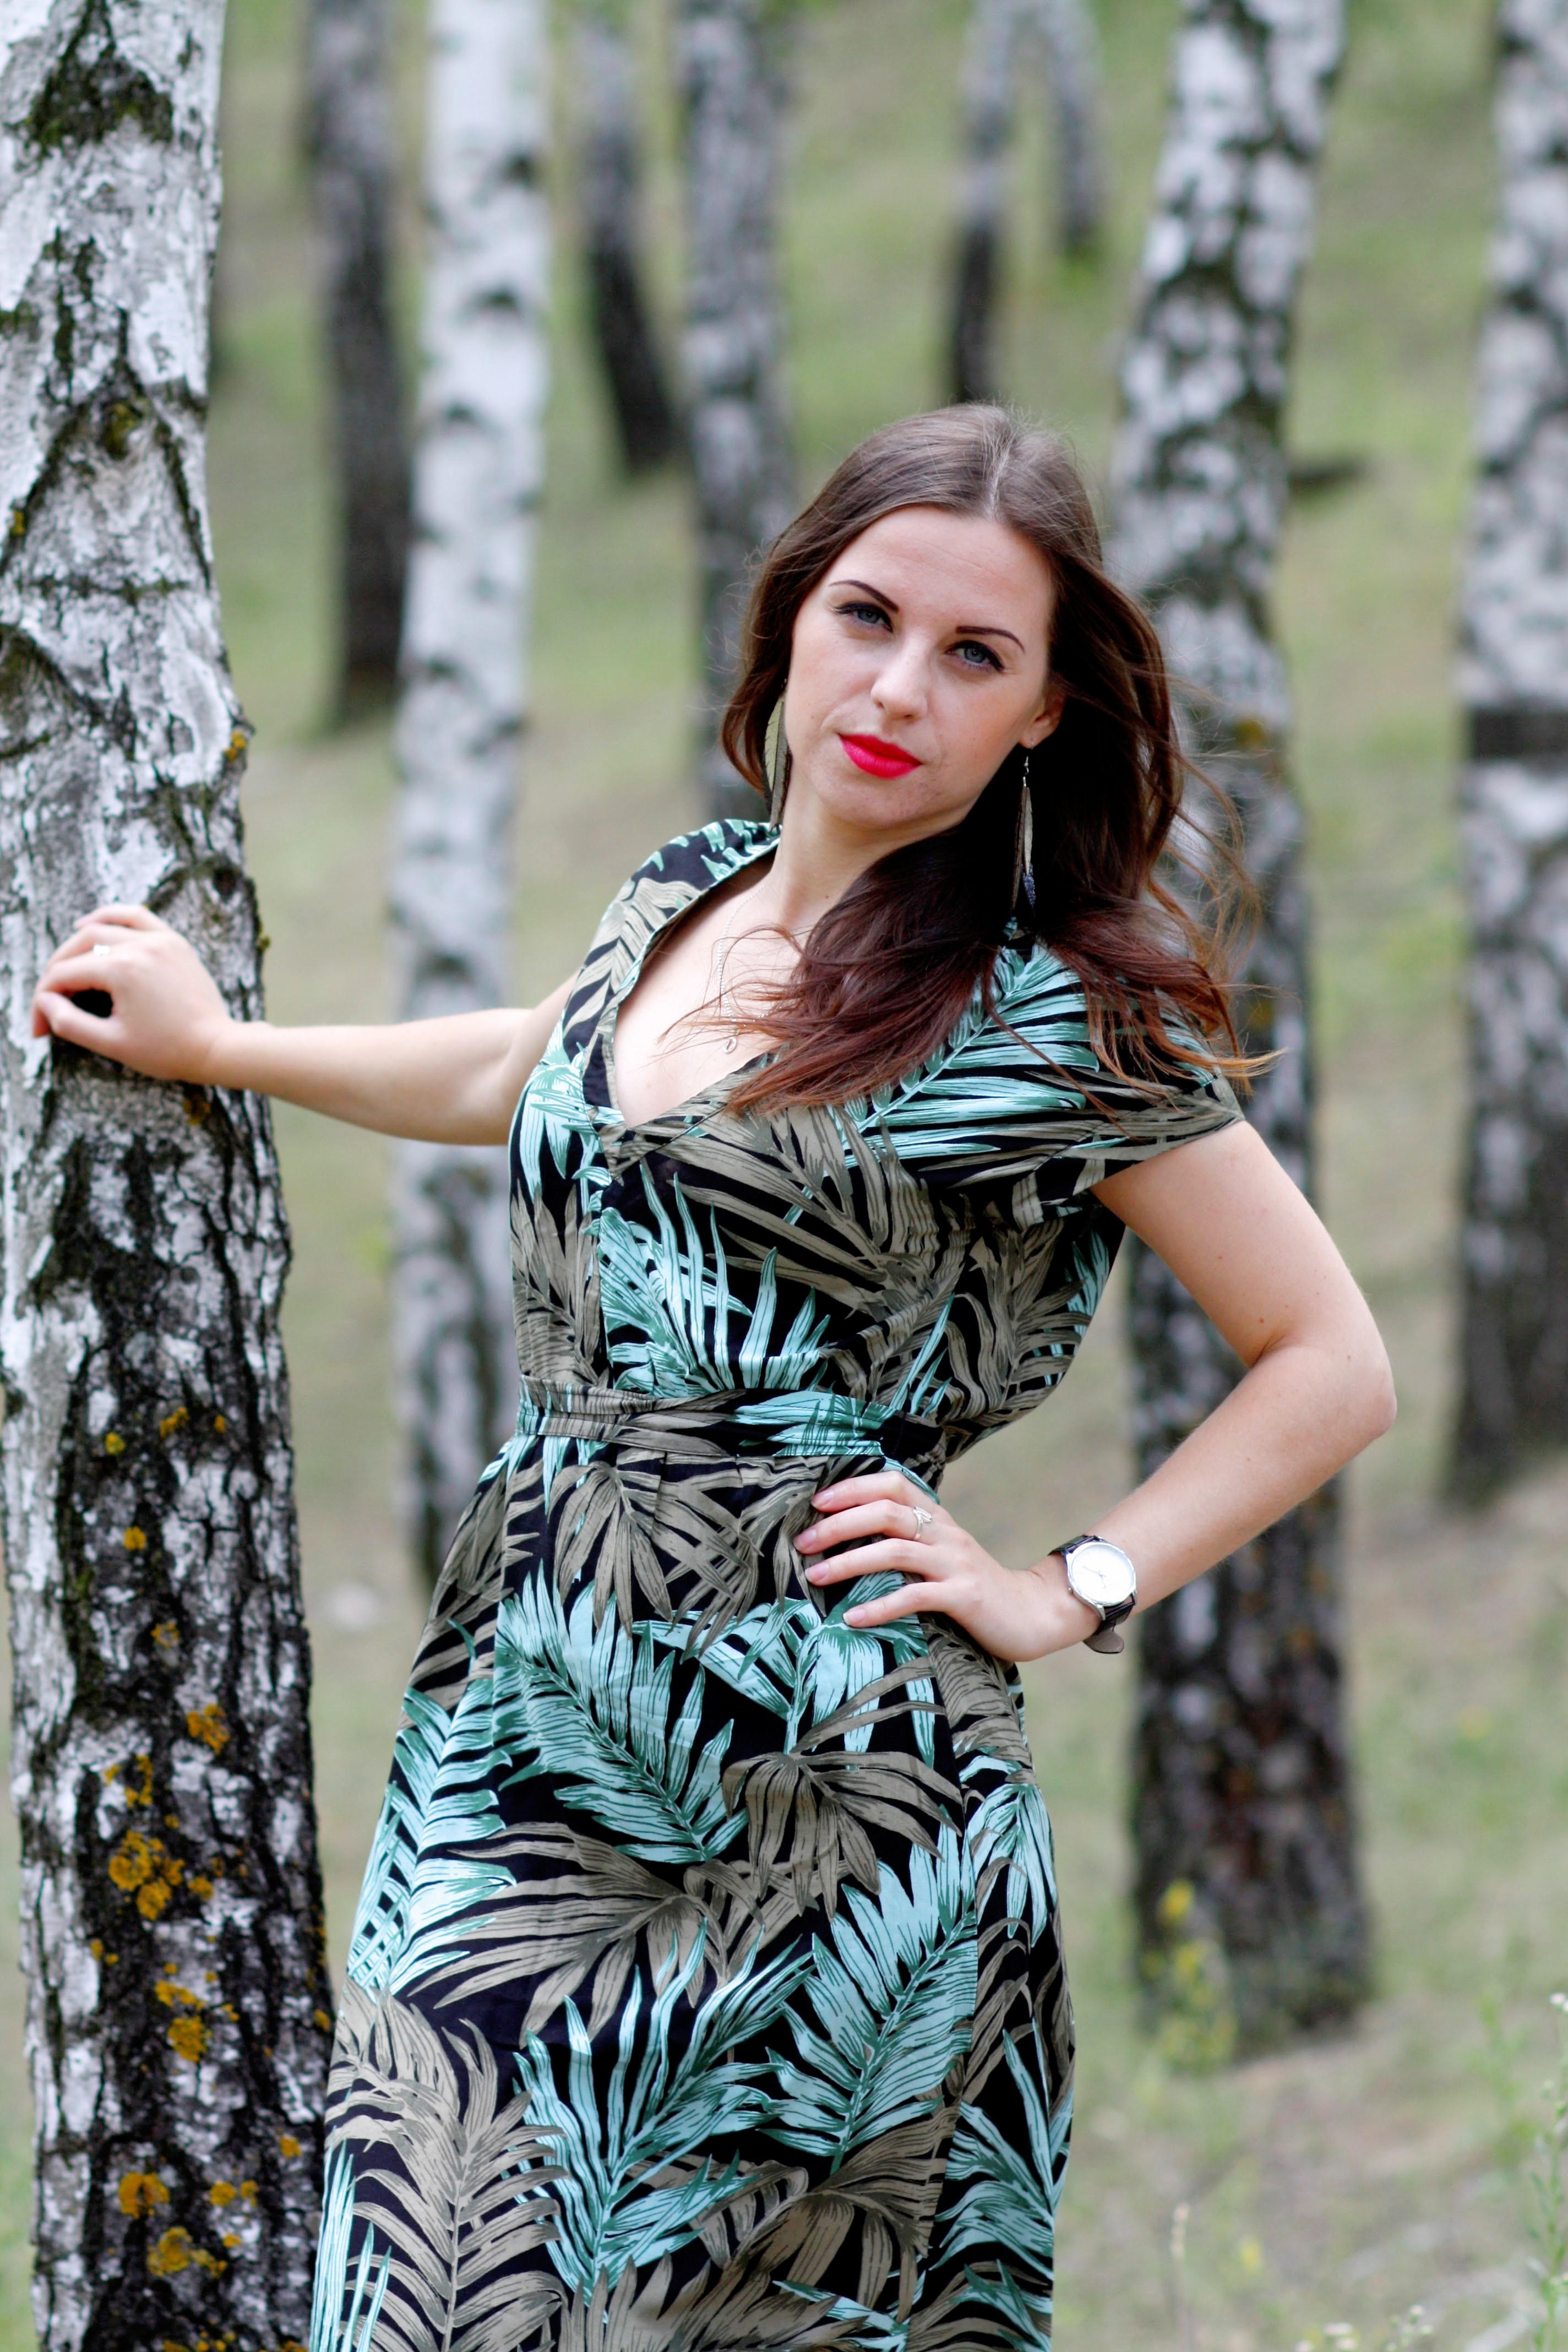
landscape, nature, forest, person, girl, woman, hair, photography, sunlight, summer, female, portrait, model, spring, autumn, romantic, fashion, clothing, lady, trees, woods, dress, photograph, beauty, style, attractive, young woman, sensual, photo shoot, white birch, portrait photography